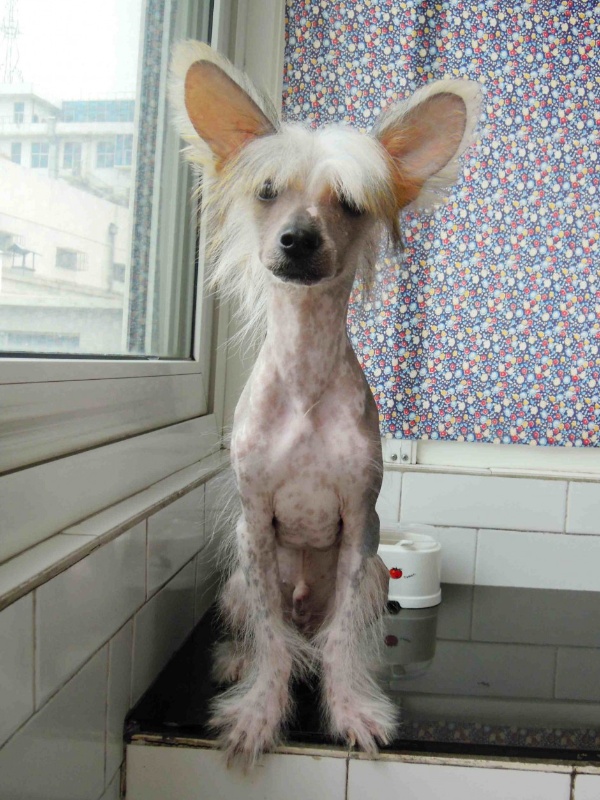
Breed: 234-n000093-Chinese_Crested_Dog